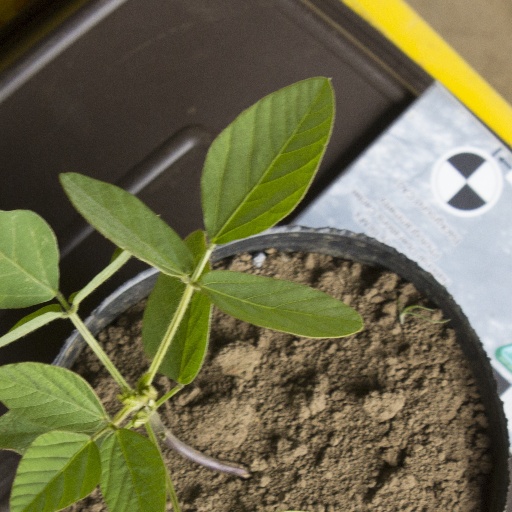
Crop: soybean